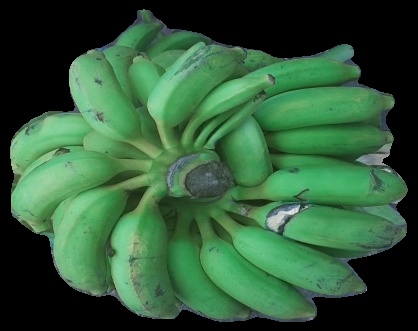
Variety: elakki-bale
Grade: grade2